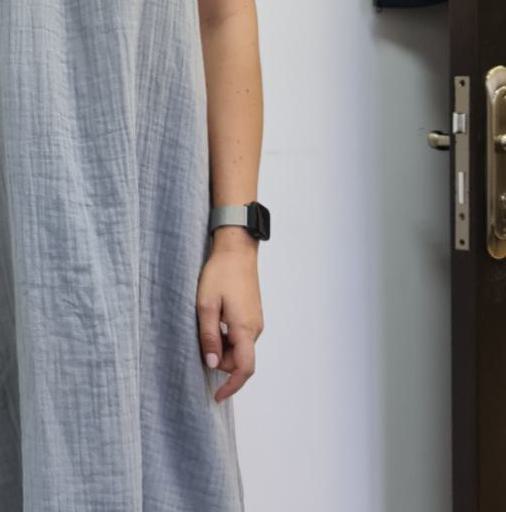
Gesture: no_gesture